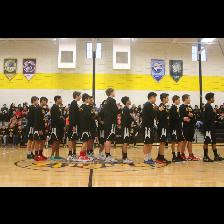
Label: Human